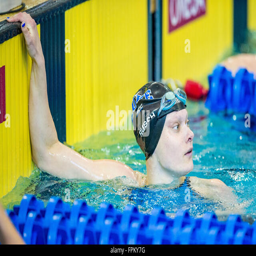
person during sports league championship